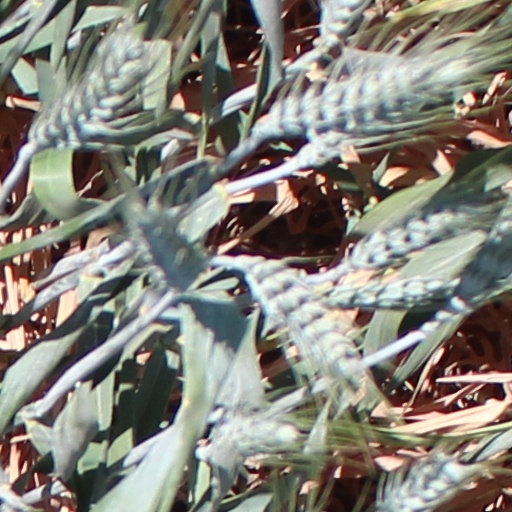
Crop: wheat